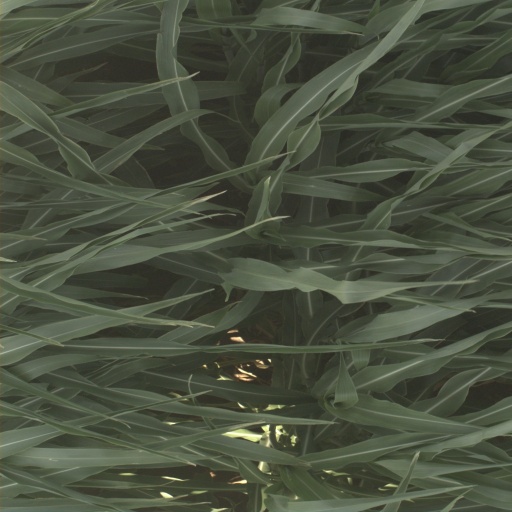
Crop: sorghum